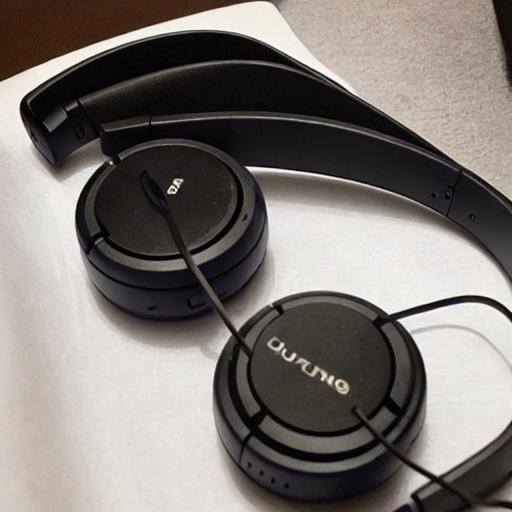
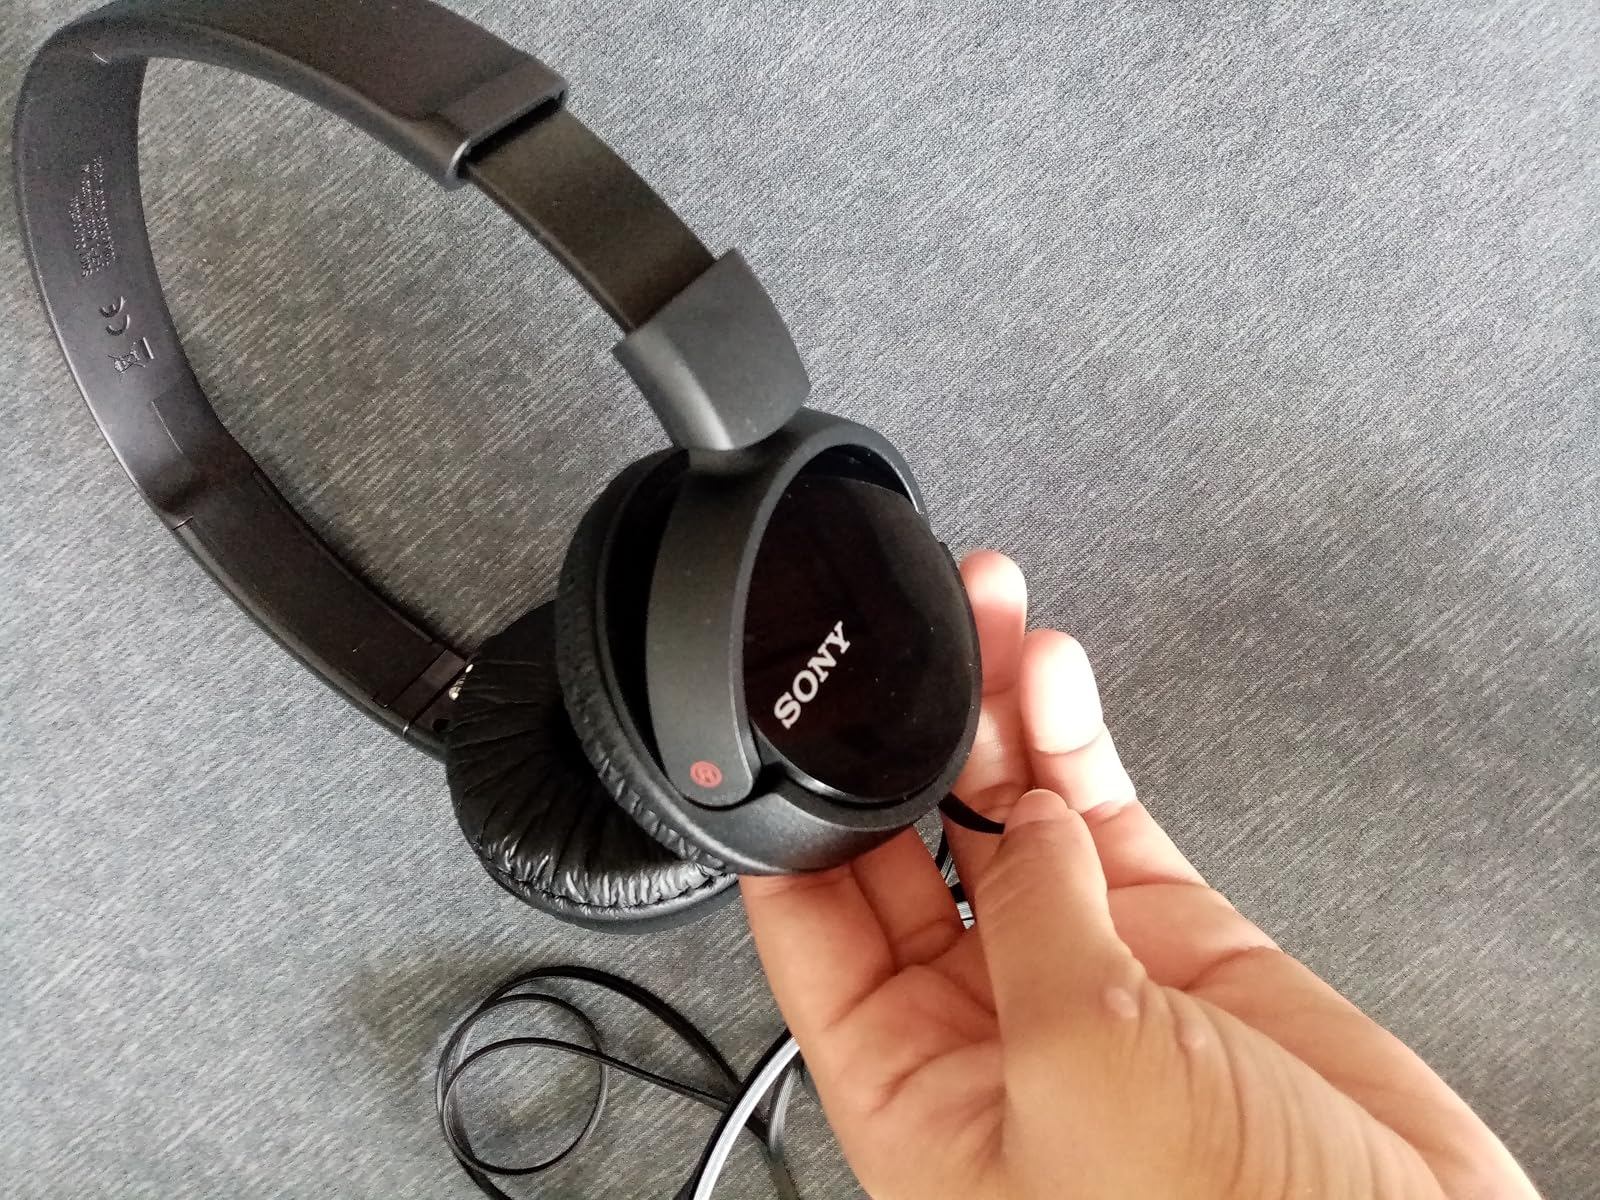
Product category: headphones
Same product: no